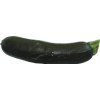
Label: dark_zucchini